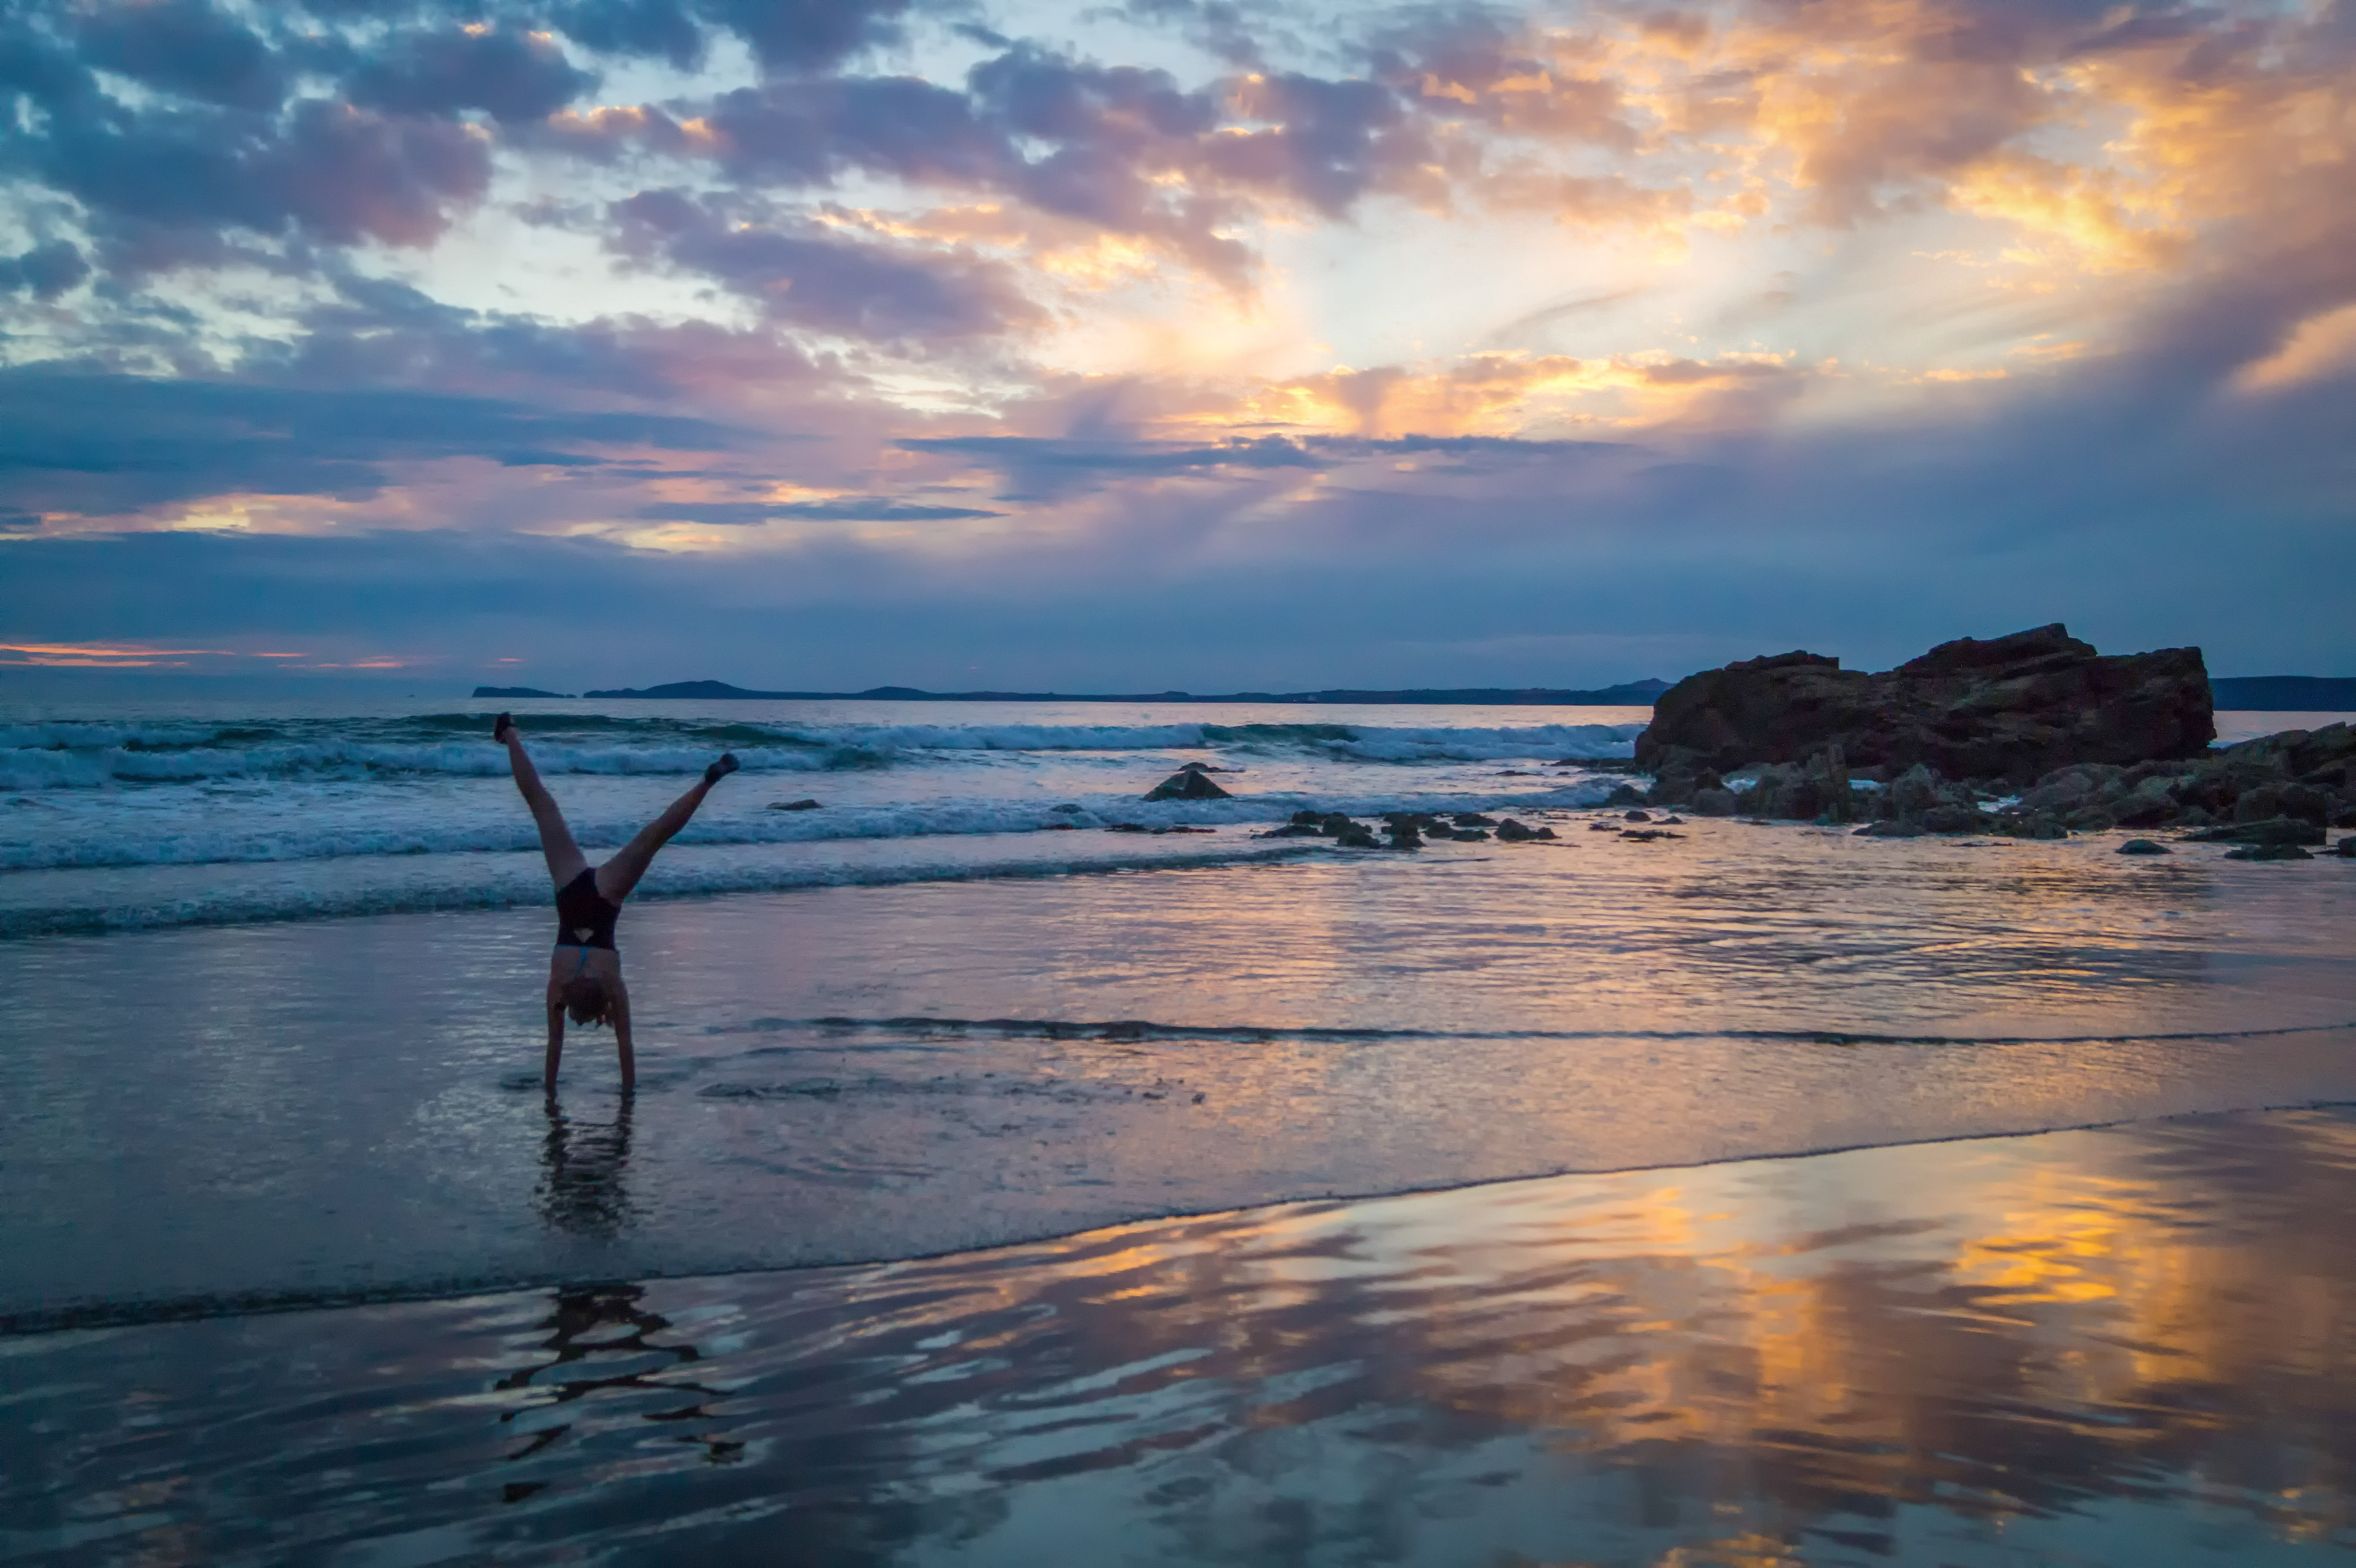
hand, beach, sea, coast, water, sand, rock, ocean, horizon, cloud, sky, girl, sun, sunrise, sunset, night, play, sunlight, cloudy, morning, shore, wave, hour, dawn, land, panorama, dusk, panoramic, evening, twilight, golden, reflection, bay, child, blue, rocky, playing, body of water, reflect, rocks, uk, sandy, sunny, wales, haven, clouds, stand, reflecting, reflections, scape, pano, reflects, pembrokeshire, druidston, bbcwalesnature, afterglow, handstand, plays, wind wave